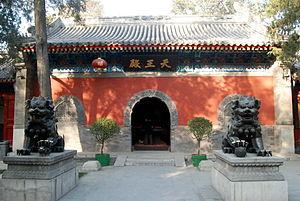
Le temple Fayuan est un temple bouddhiste situé à Caishikou, dans le district de Xicheng, à Pékin en République populaire de Chine. Il a été construit en 645 et reconstruit au XIᵉ siècle.